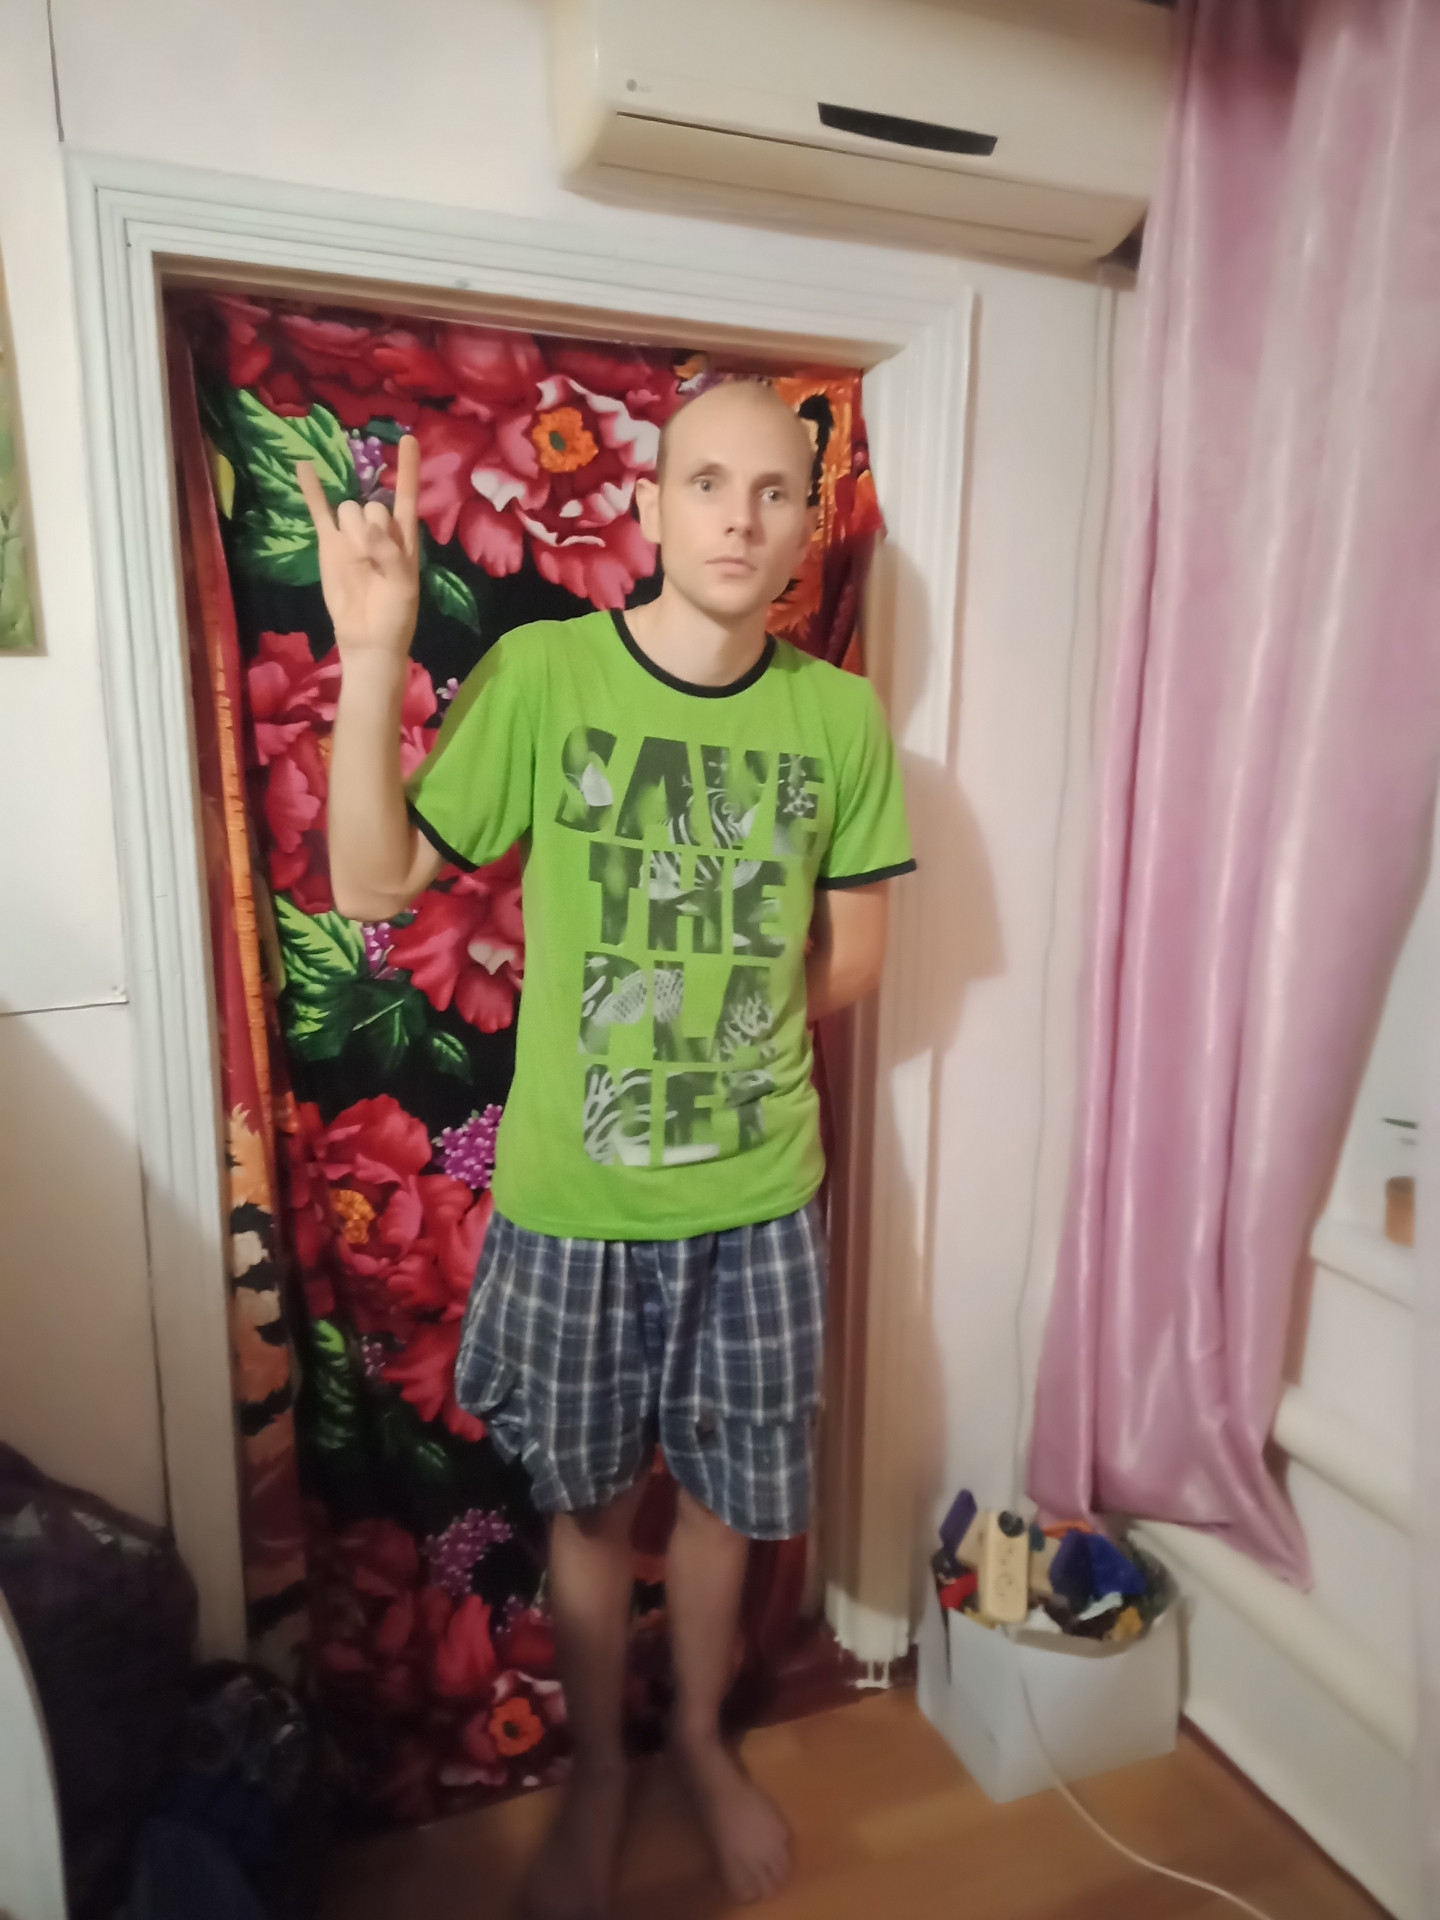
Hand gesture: rock